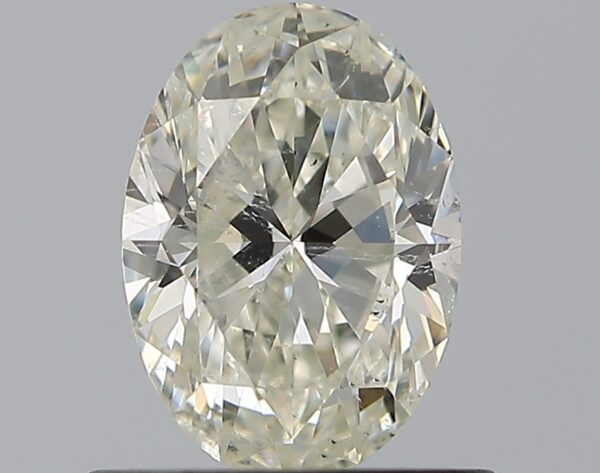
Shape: oval
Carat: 0.72
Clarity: SI2
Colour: K
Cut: EX
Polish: EX
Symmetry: EX
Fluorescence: F
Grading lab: GIA
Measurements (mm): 6.92 x 4.9 x 3.12